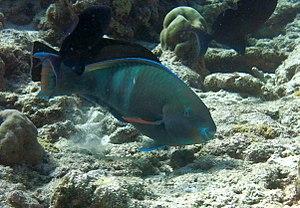
Un poisson-perroquet Scarus russelii en phase initiale (femelle) aux Maldives (atoll de Baa).
L'atoll de Baa est un archipel circulaire des Maldives situé dans la division administrative du même nom, et comprenant géographiquement la moitié sud de l'atoll Maalhosmadulu.